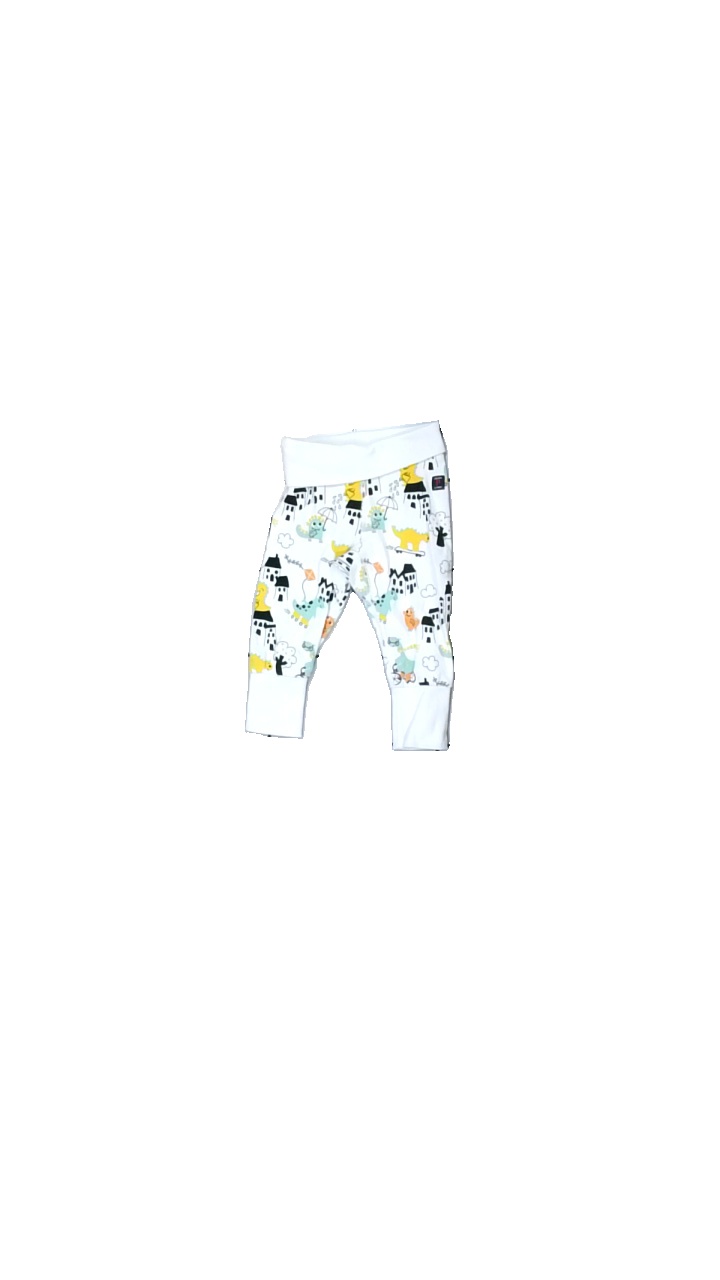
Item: Trousers (Children)
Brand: Polarn Och Pyret
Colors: White, Black, Green, Multicolor
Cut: Regular
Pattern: Animal print
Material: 100% cotton
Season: All
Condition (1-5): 4
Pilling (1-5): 4
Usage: Reuse
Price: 50-100